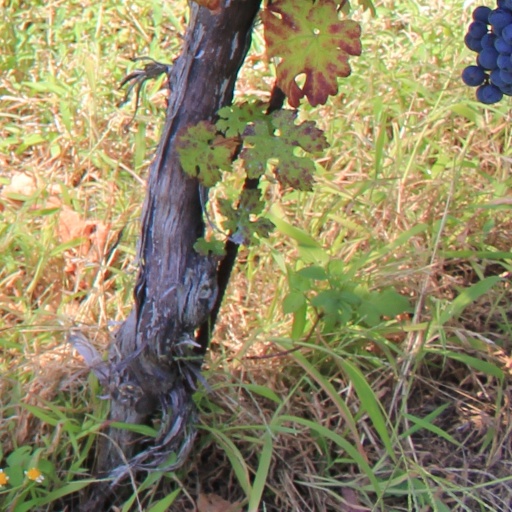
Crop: grape